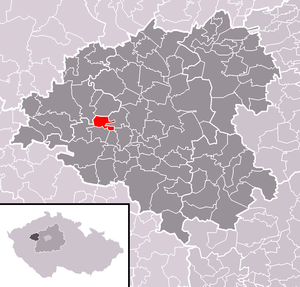
Řeřichy est une commune du district de Rakovník, dans la région de Bohême-Centrale, en République tchèque. Sa population s'élevait à 86 habitants en 2020.